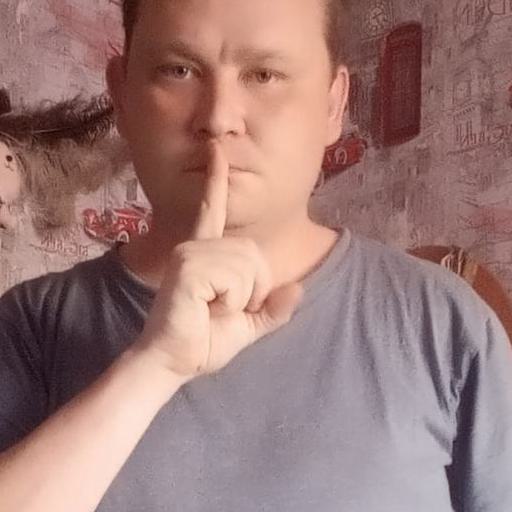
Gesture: mute